Philip Orin Parmelee

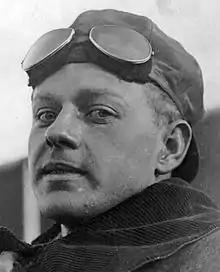
Parmelee in 1910

Philip Orin Parmelee (March 8, 1887 – June 1, 1912) was an American aviation pioneer trained by the Wright brothers and credited with several early world aviation records and "firsts" in flight. He turned a keen interest in small engines into employment with the Wright Company in its early years and was one of several young pilots hired by the Wright brothers to demonstrate and publicize the capabilities of their airplanes. Because of his youth, blond good looks, and daring reputation, Parmelee had the nickname "Skyman" attributed to him.